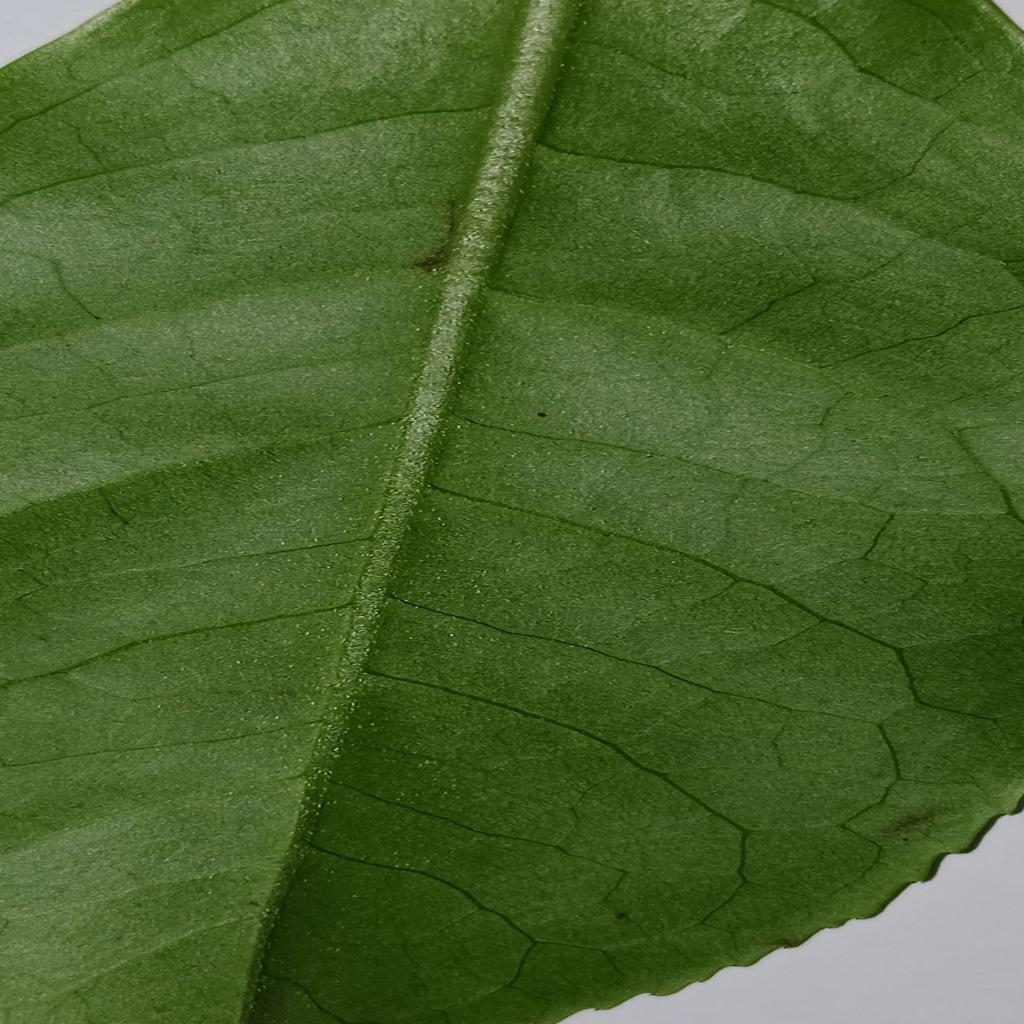
Label: Healthy